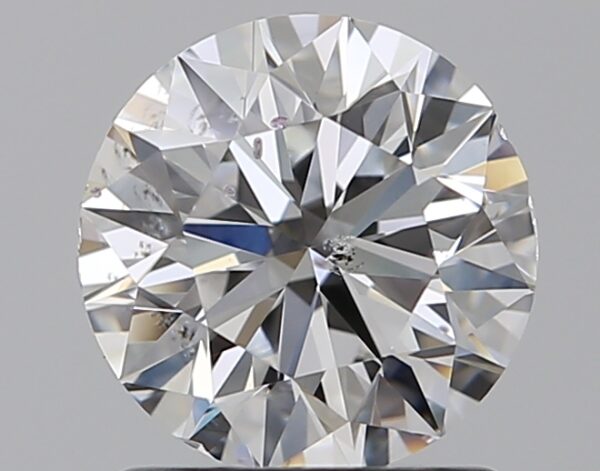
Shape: round
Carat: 1.2
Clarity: SI2
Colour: D
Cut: VG
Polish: EX
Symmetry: VG
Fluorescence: N
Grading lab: GIA
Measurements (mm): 6.69 x 6.77 x 4.24